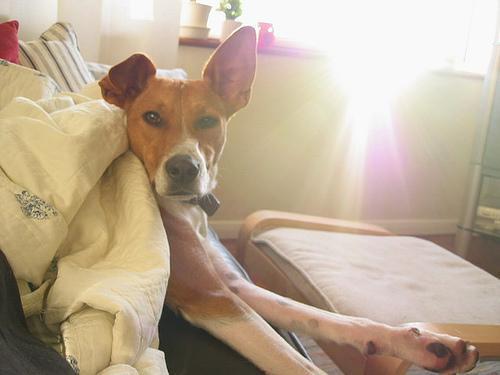
basenji